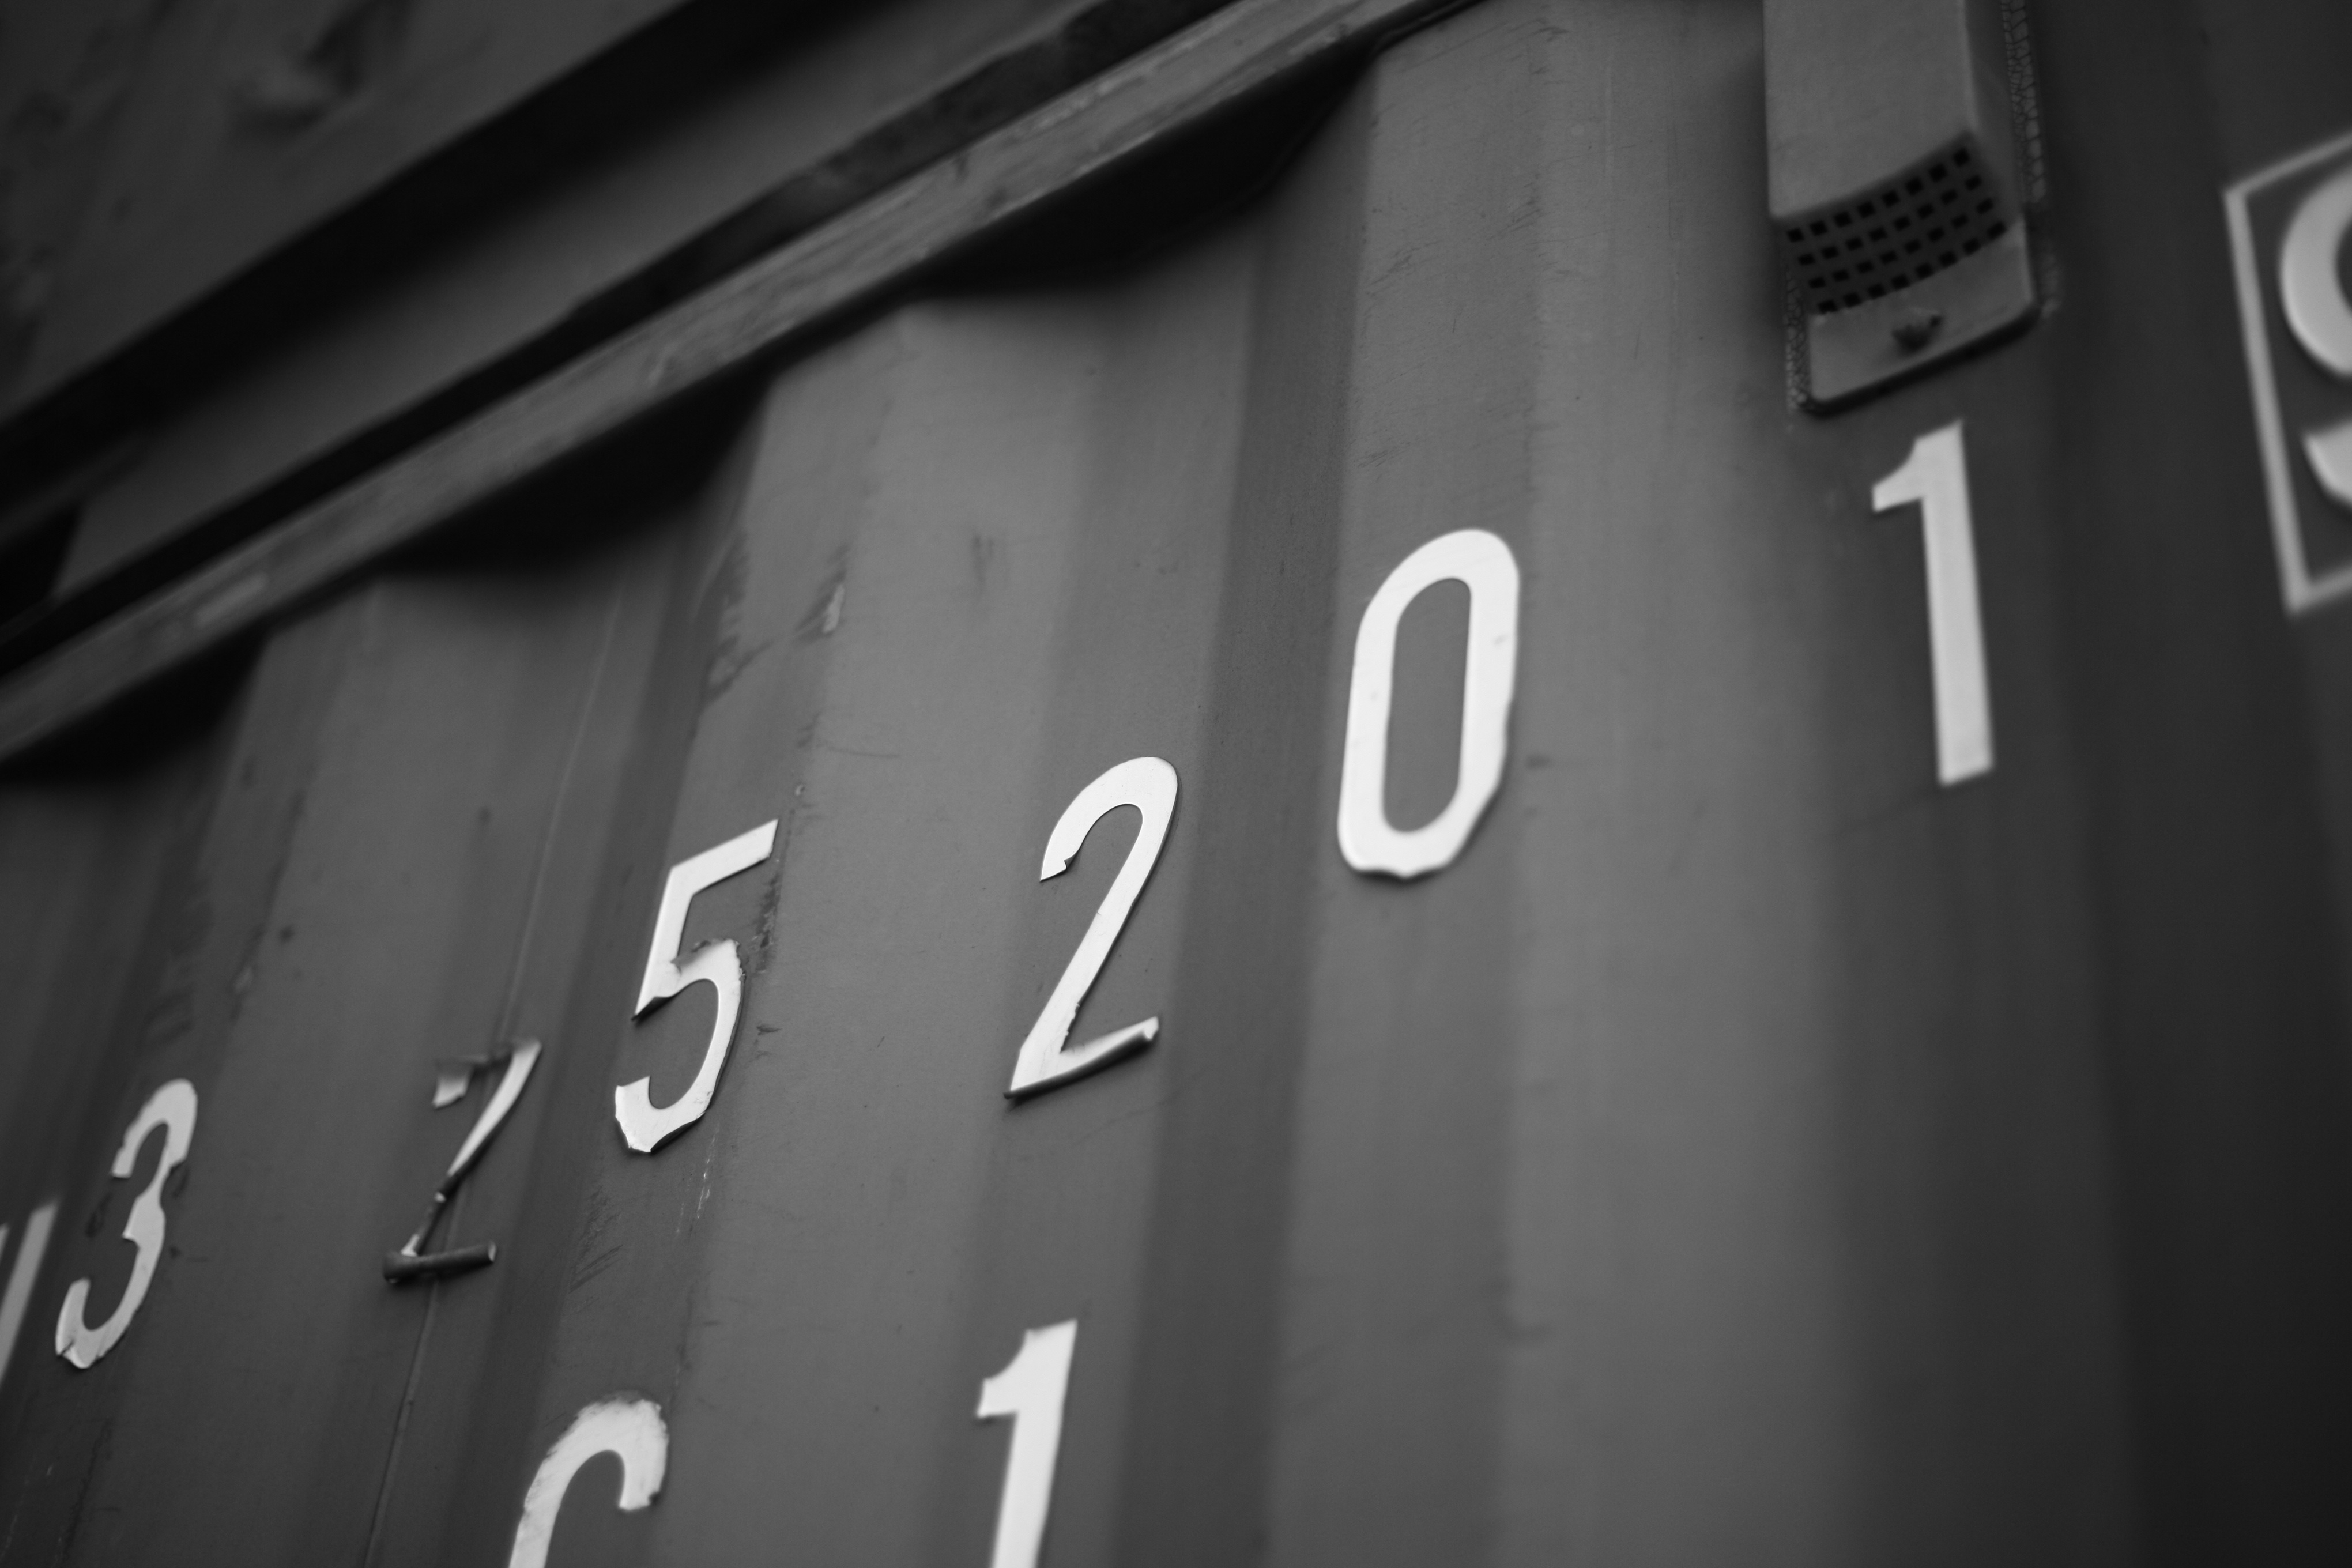
black and white, white, number, darkness, black, monochrome, font, monochrome photography